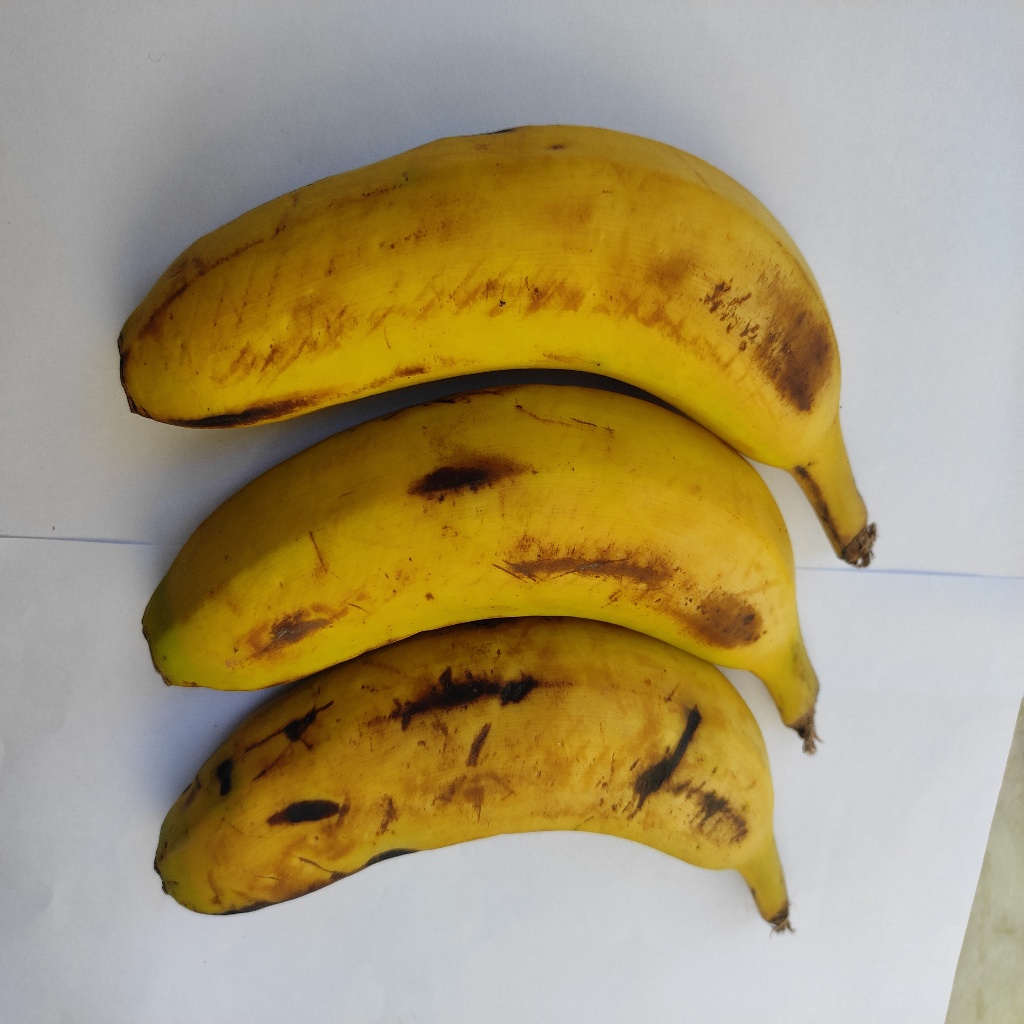
Crop: banana
Quality class: Class_B